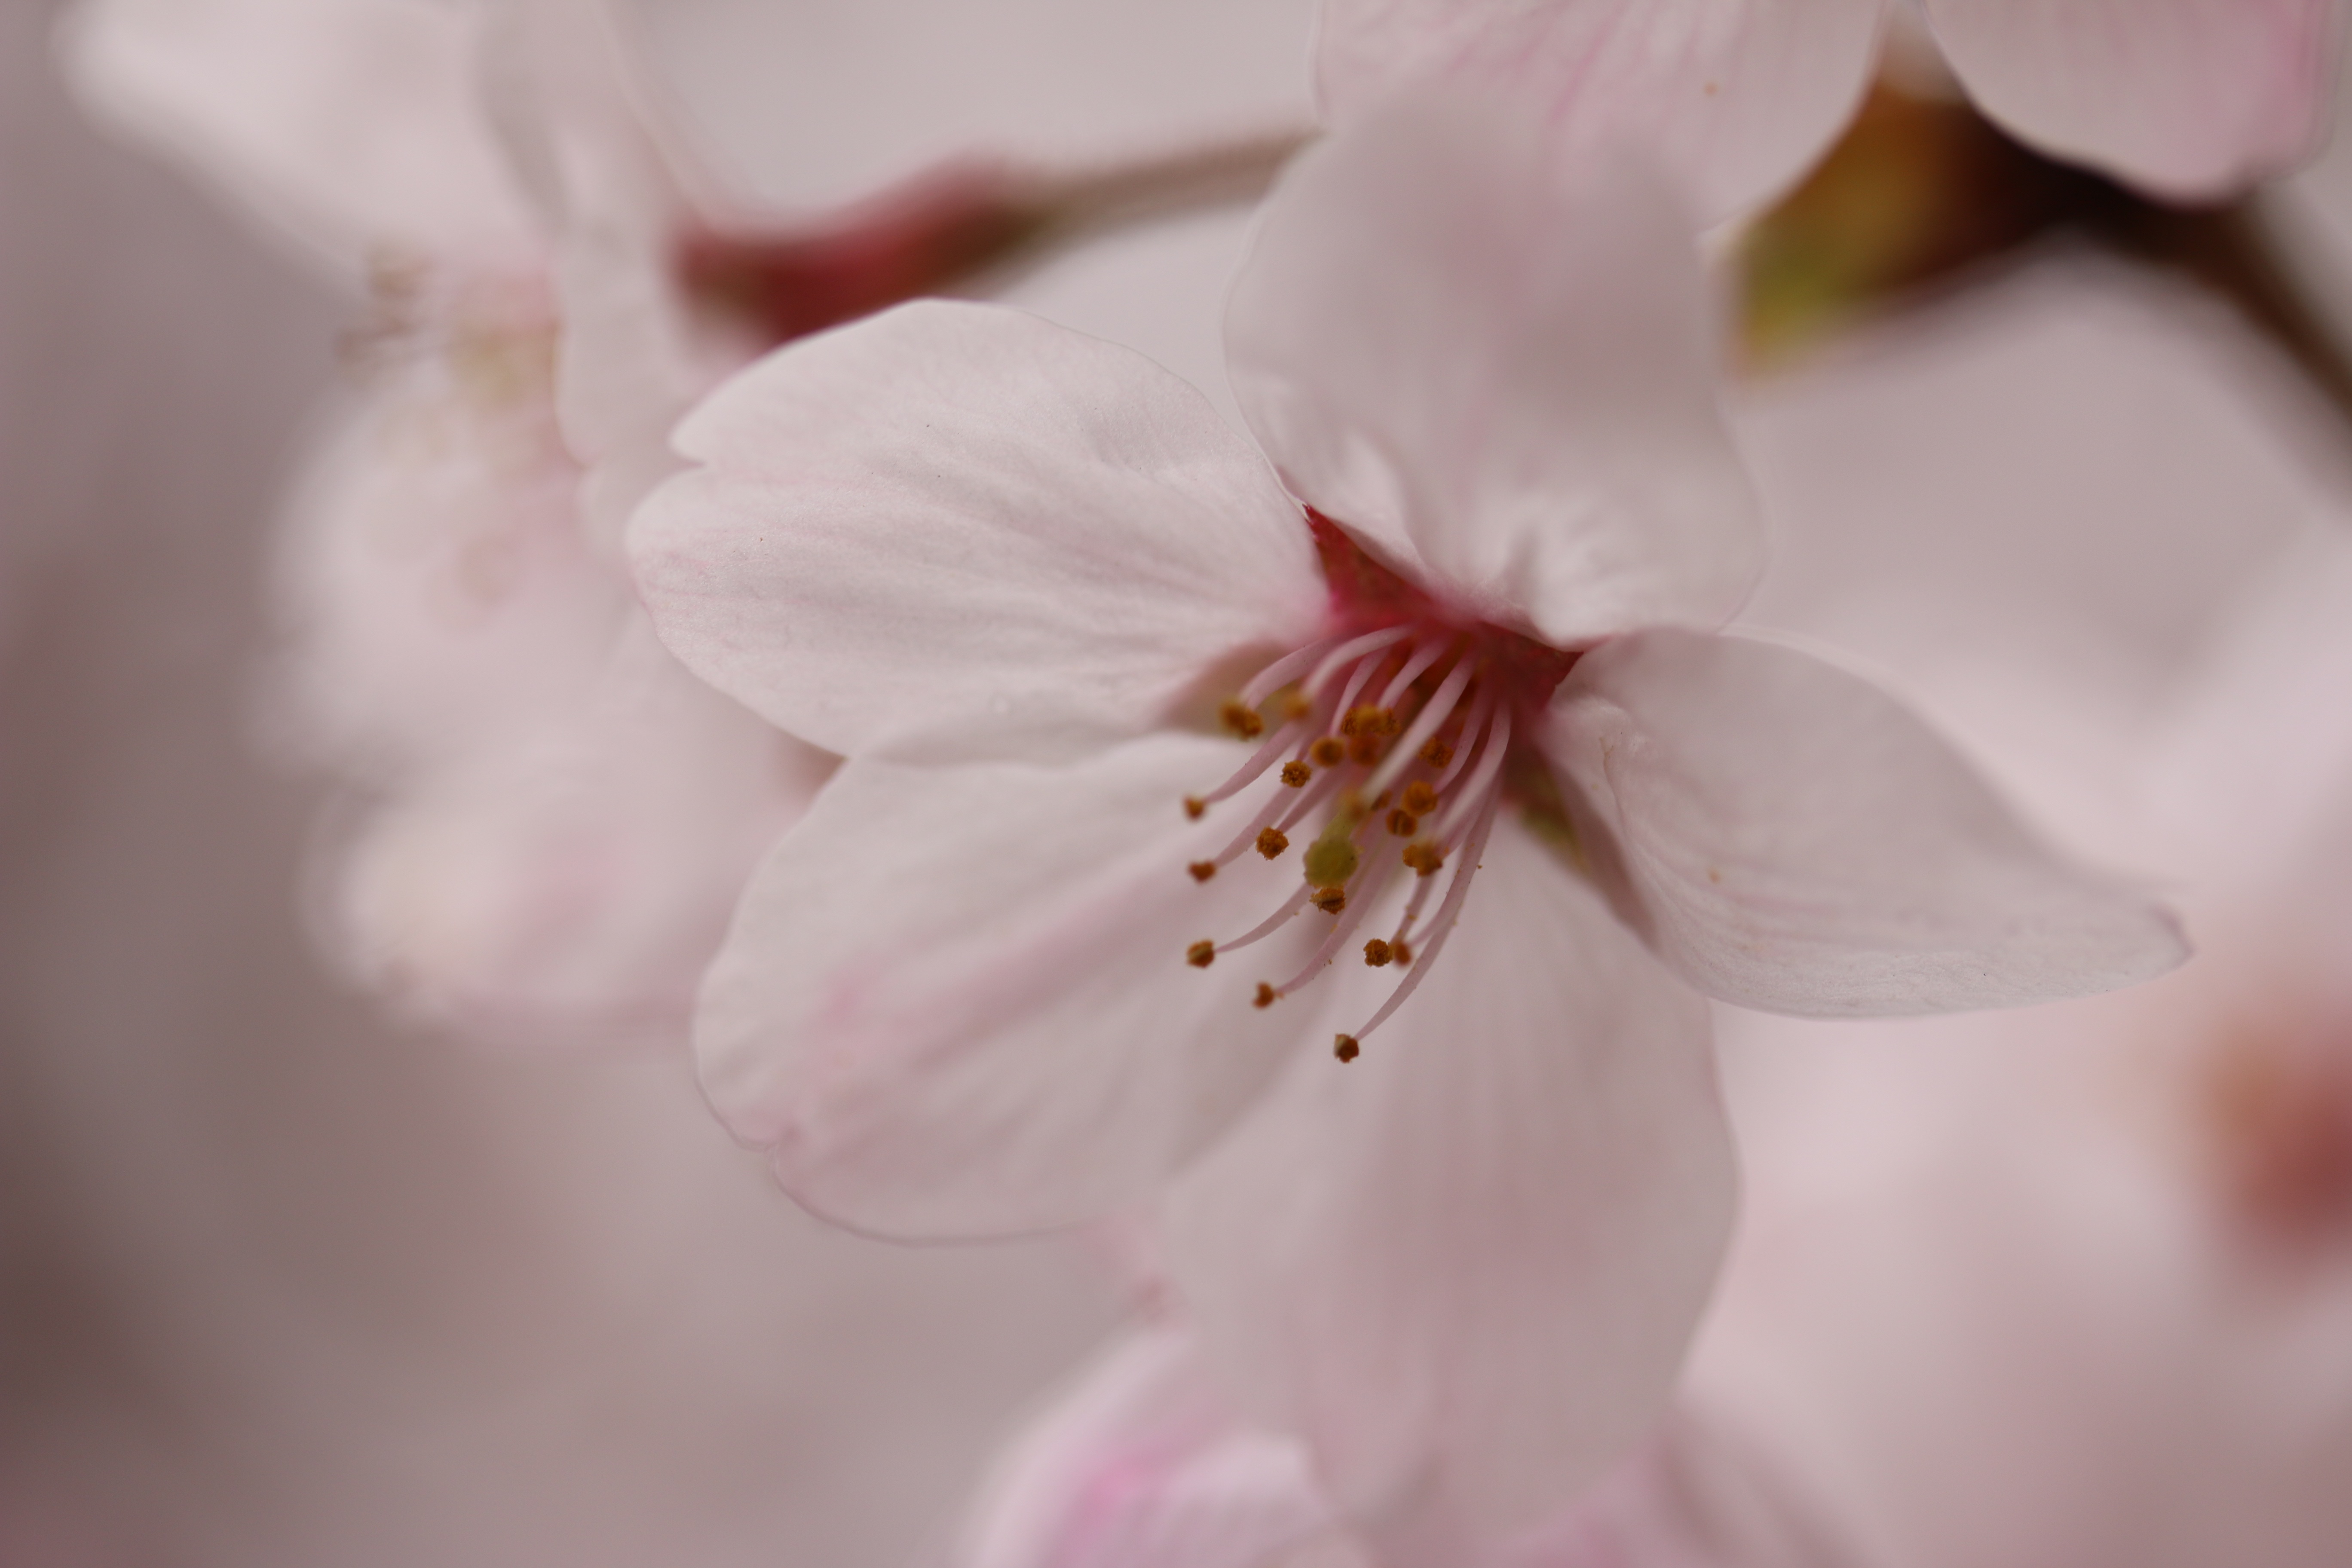
branch, blossom, plant, white, flower, petal, spring, pink, flora, cherry blossom, close up, shallow, cherry, pink flower, macro photography, flowering plant, land plant